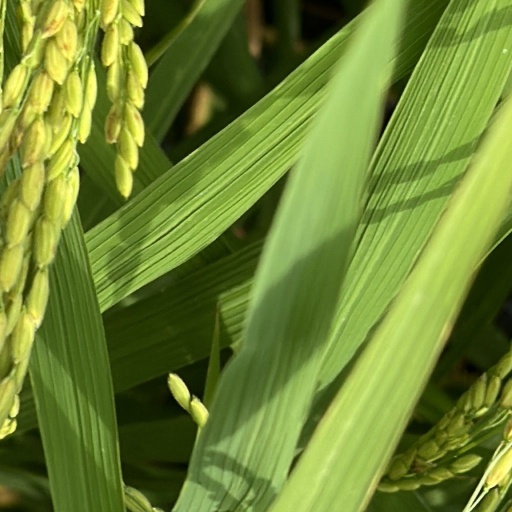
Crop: rice